Pooja Ghatkar

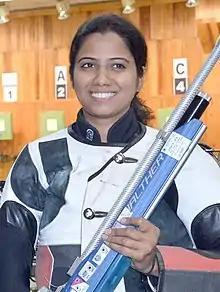
Pooja Ghatkar at the 12th South Asian Games in 2016

Pooja Ghatkar (born 1989) is an Indian professional sports shooter. She competes in the women's 10 meter air rifle event.